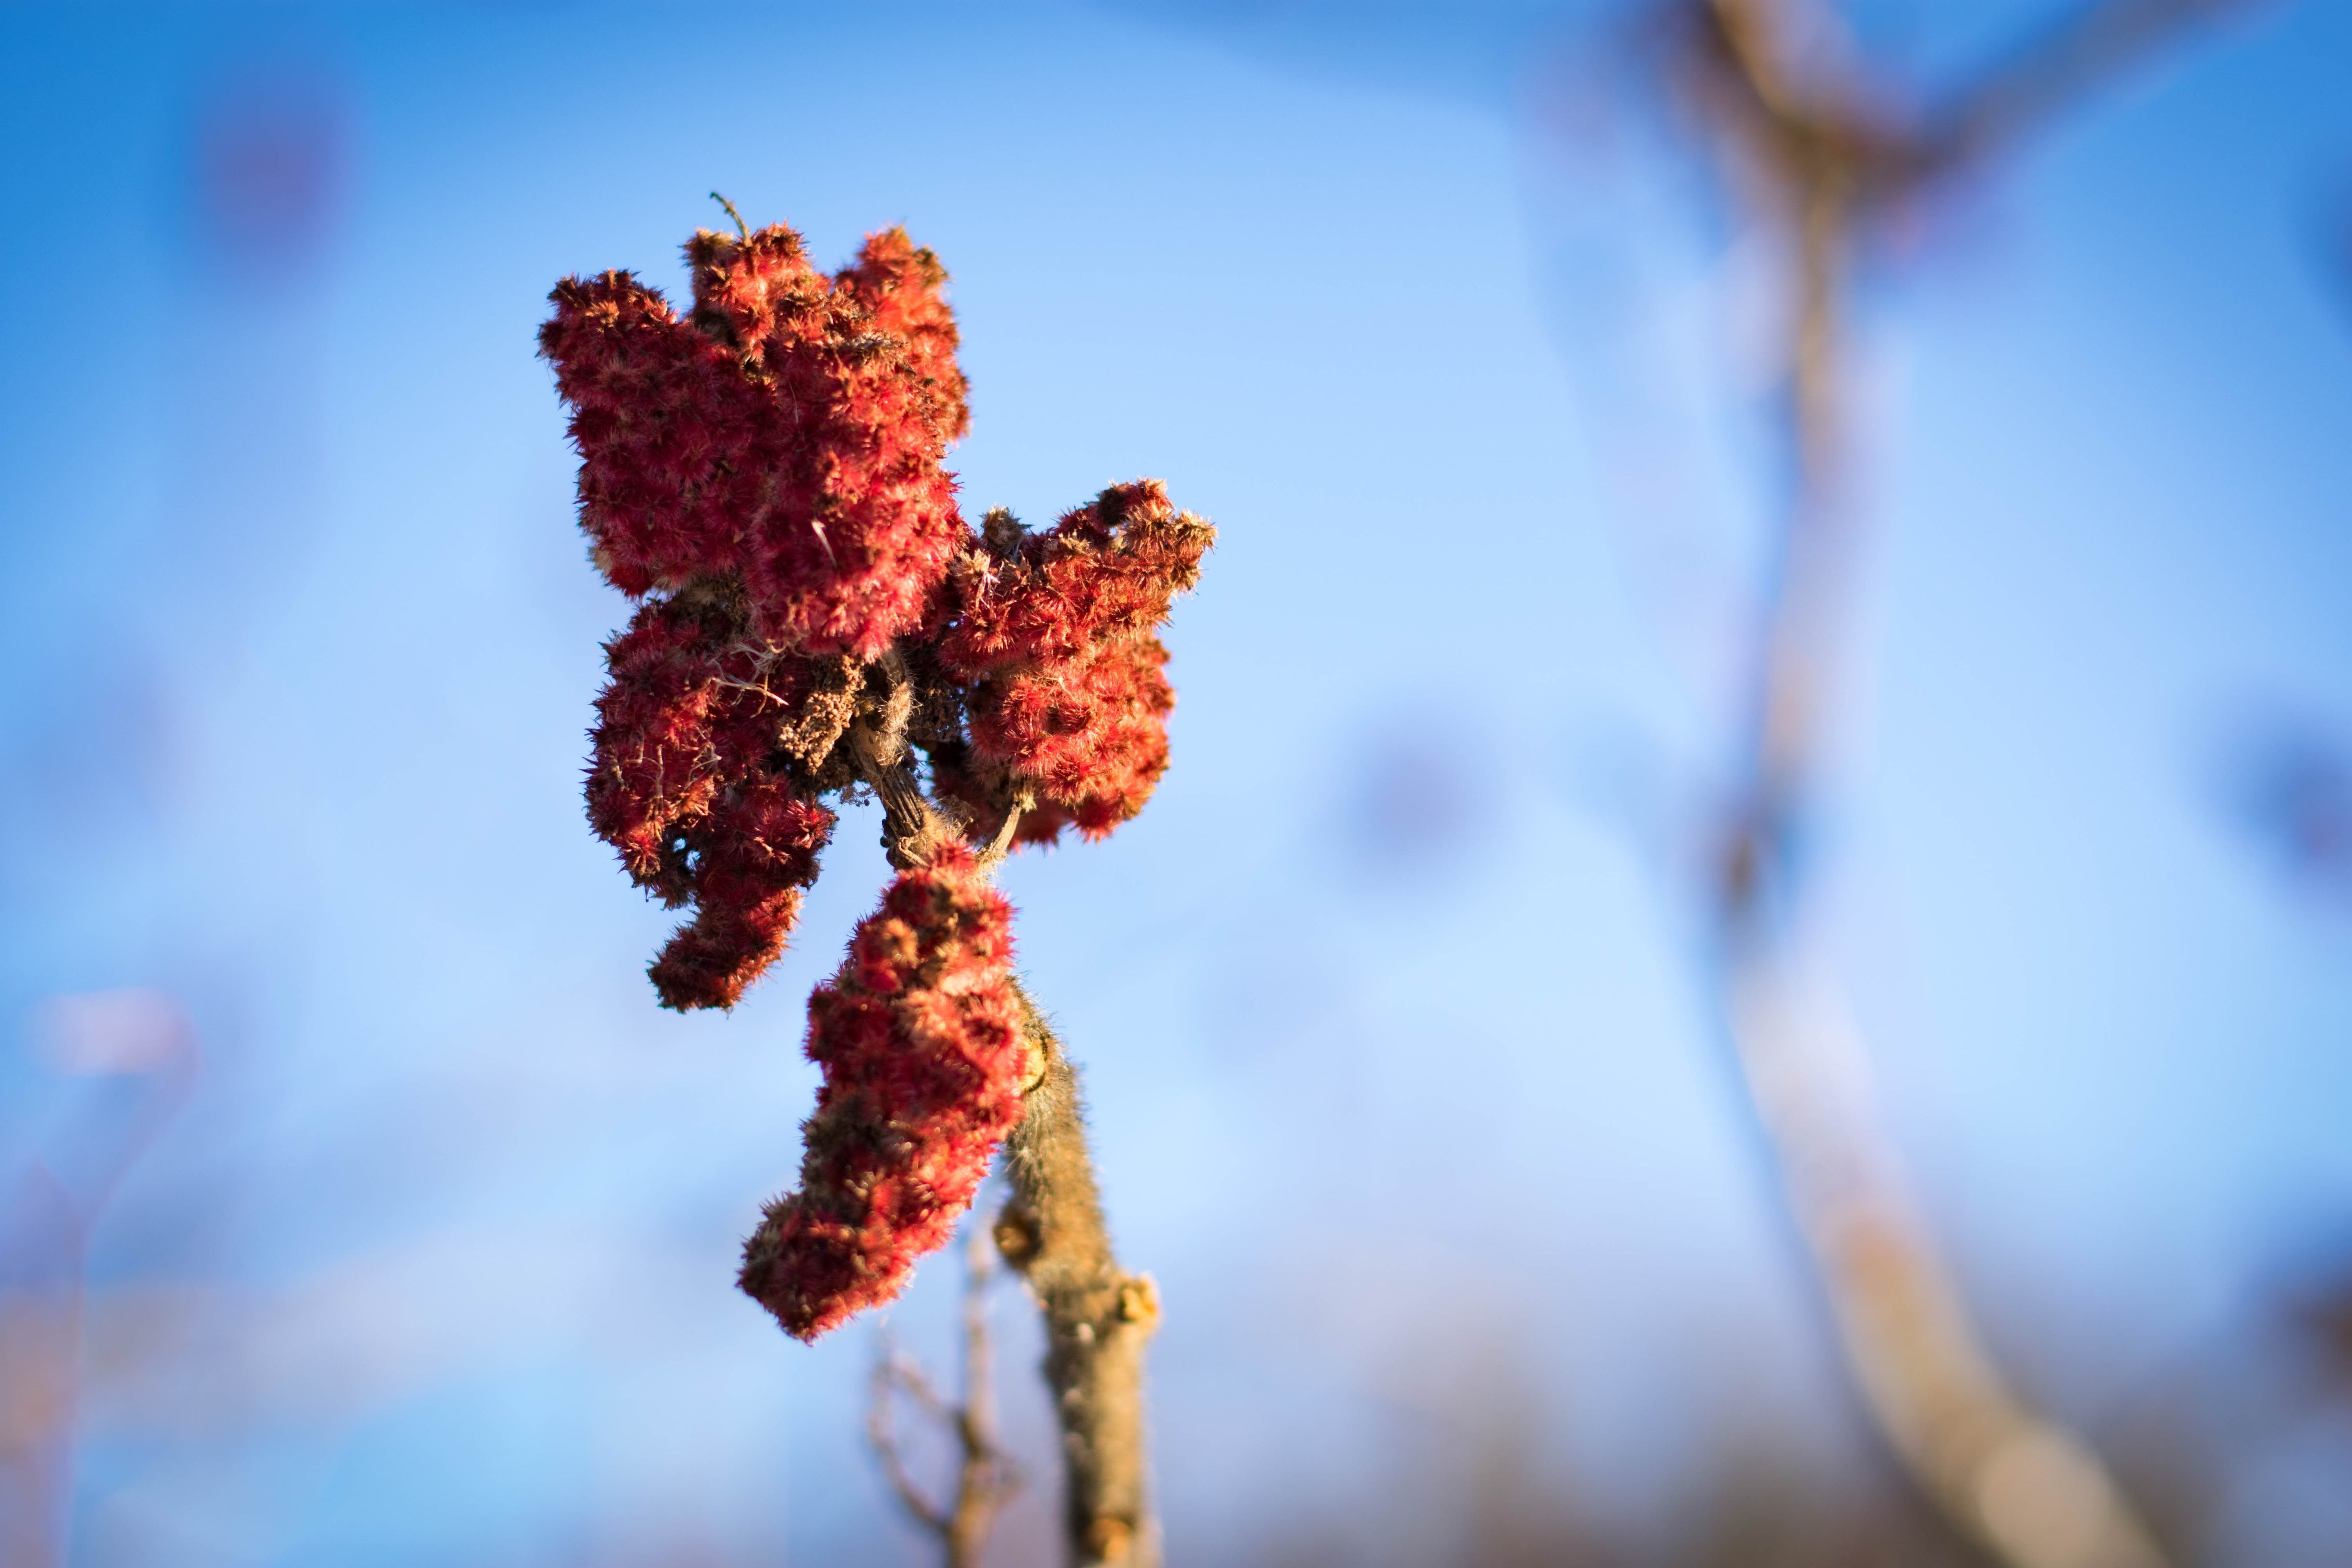
tree, nature, branch, blossom, cold, winter, plant, sky, photography, sunlight, leaf, flower, frost, floral, ice, red, color, natural, autumn, blue, season, close up, macro photography, atmosphere of earth